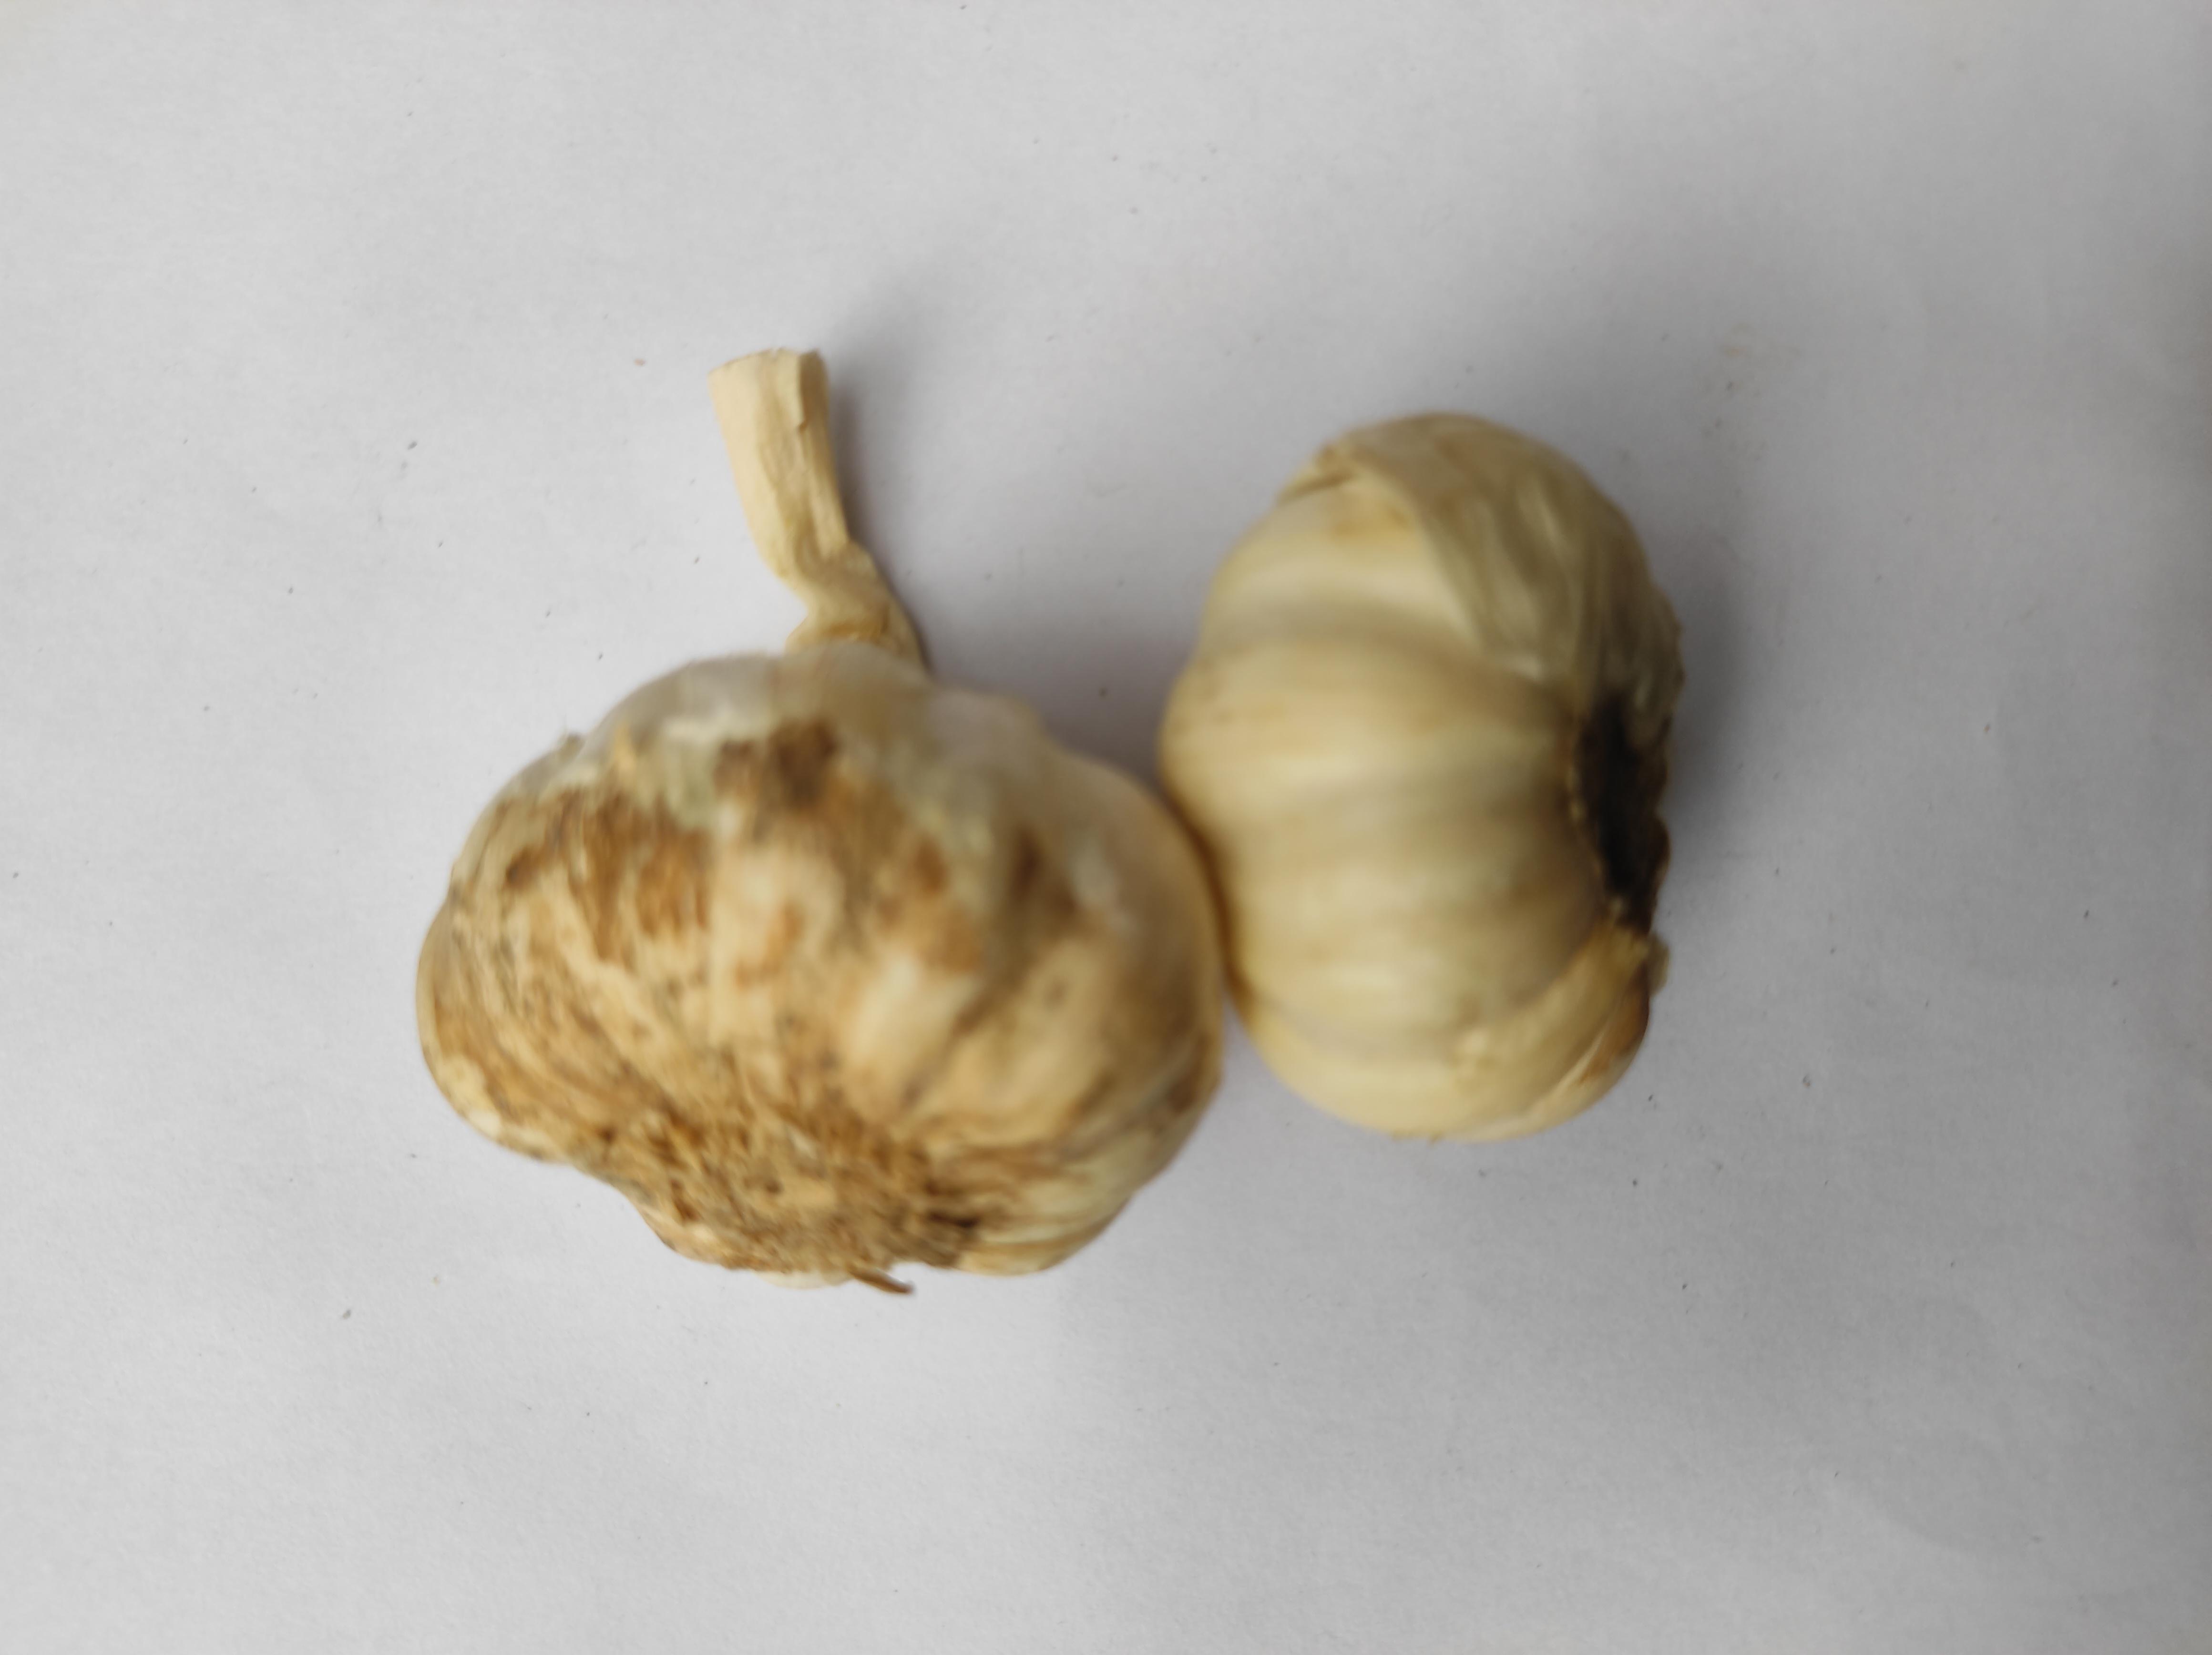
Label: Garlic